Indrek Hargla

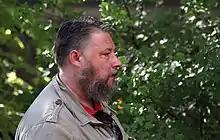
Indrek Hargla at the annual Literary Street festival 2021 in Tallinn, Estonia

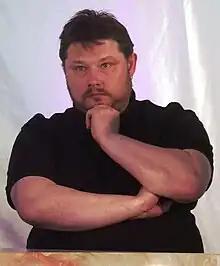
Indrek Hargla (2009)

Indrek Hargla (real name Indrek Sootak; also used pseudonyms Andrei Golikov and Marat Faizijev; born on 12 July 1970 in Tallinn) is an Estonian writer. He is one of the most prominent Estonian writers of science fiction and crime novels. His most notable work is the Apothecary Melchior series, where activity takes place in medieval Tallinn.